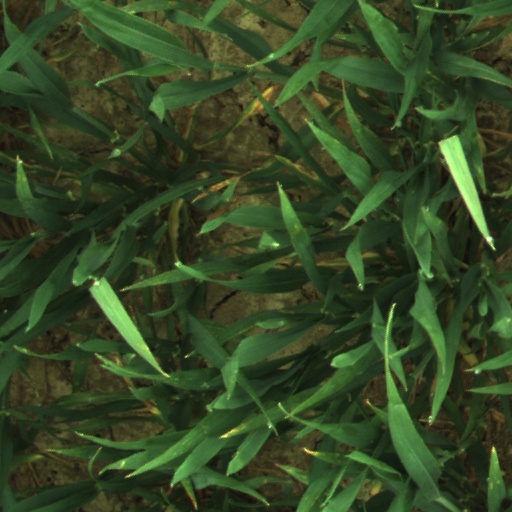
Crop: wheat